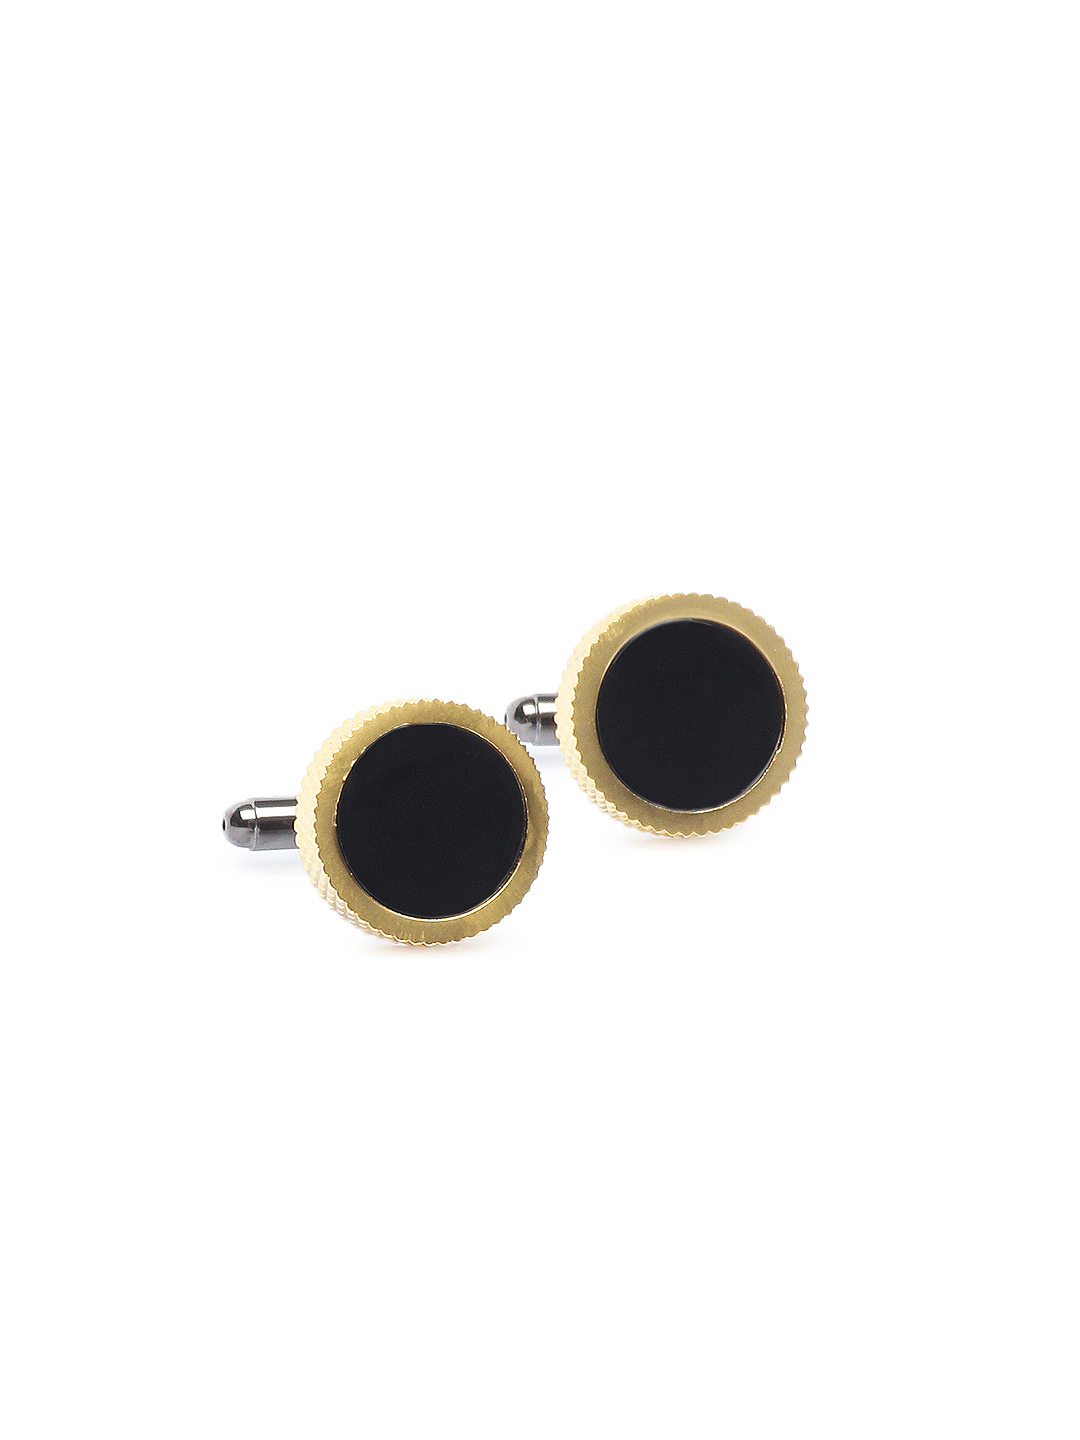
Hakashi Men Gold Cufflinks
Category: Accessories / Cufflinks / Cufflinks
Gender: Men
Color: Gold
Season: Summer 2012
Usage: Casual